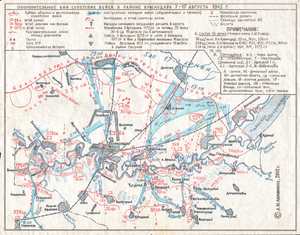
La 56ᵉ armée soviétique est une unité militaire qui a combattu durant la Grande Guerre patriotique.